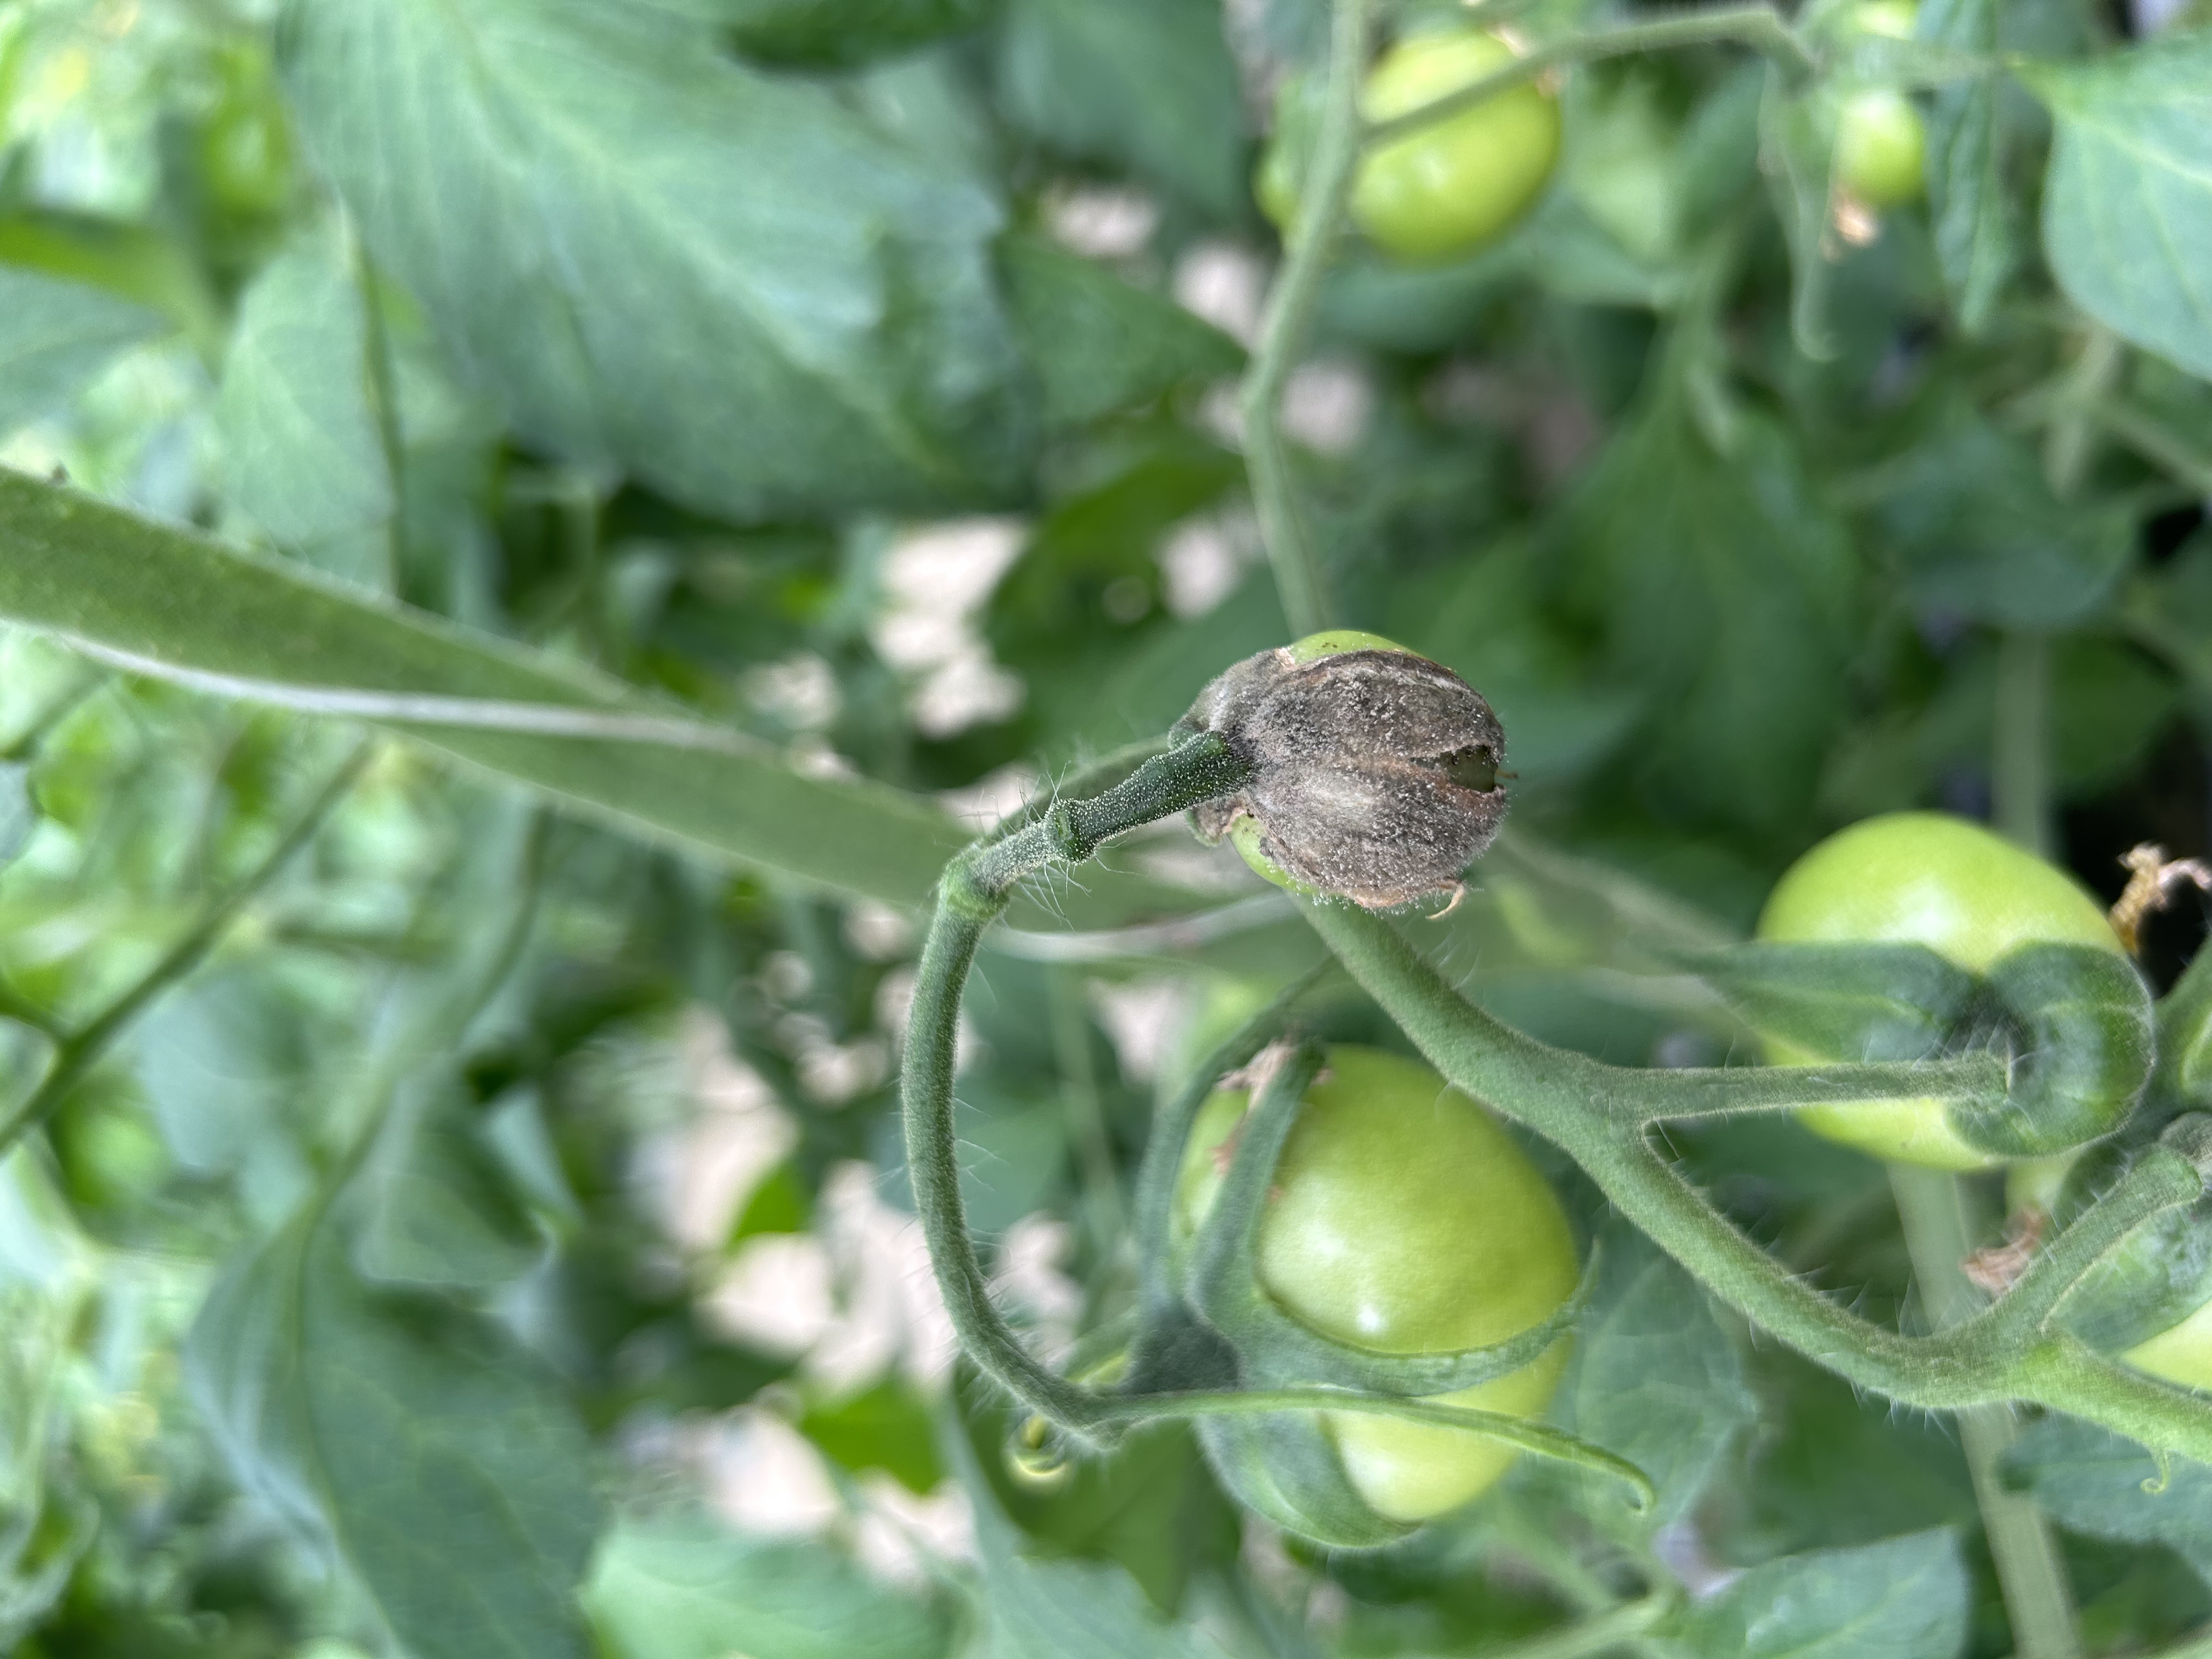
Disease: GrayMold